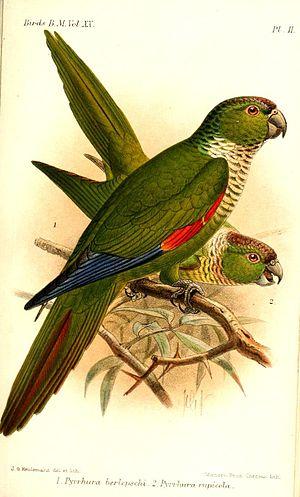
La Conure de Souancé est une espèce d'oiseau appartenant au groupe des conures et à la famille des Psittacidae.